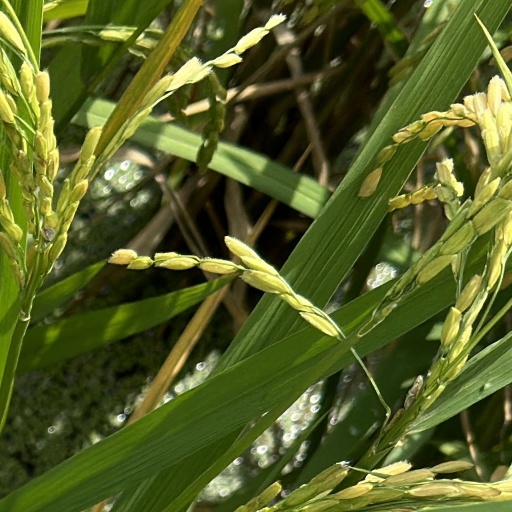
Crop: rice